Jacquelyn Gill

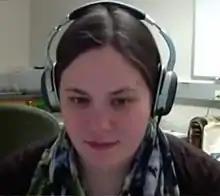
Gill talks to "Breaking Bio" in 2013

Jacquelyn Gill is a paleoecologist and assistant professor of climate science at the University of Maine. She has worked on such as the relationship between megafauna and vegetation in the Pleistocene, and the sediment cores of Jamaica. Gill is also a science communicator on climate change.